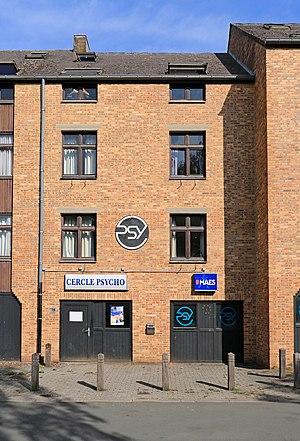
Belgique - Louvain-la-Neuve - Cercle Psycho (voie Cardijn 16)
Les cercles étudiants de l'UCLouvain sont des associations créées par les étudiants de l'Université catholique de Louvain.